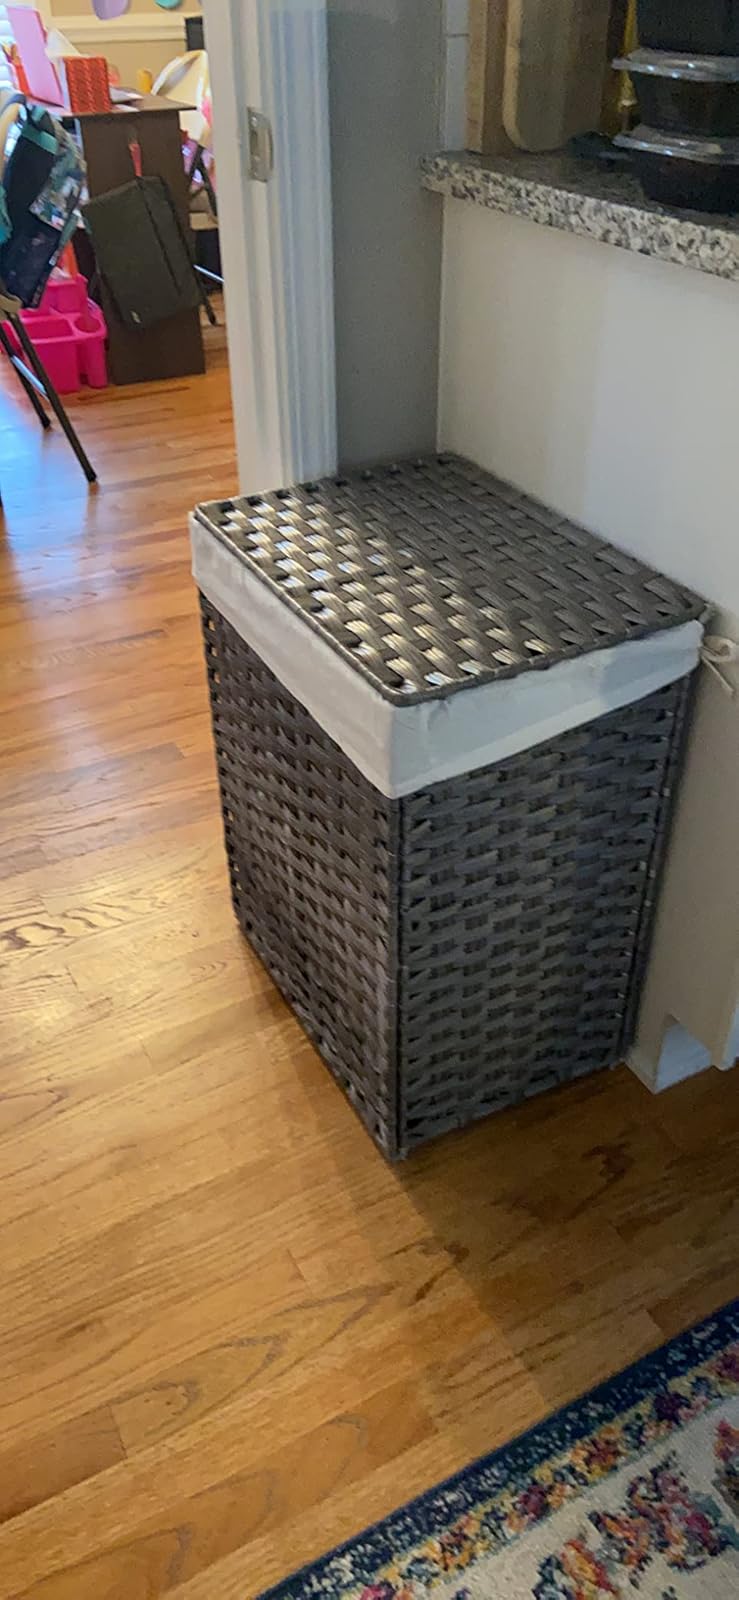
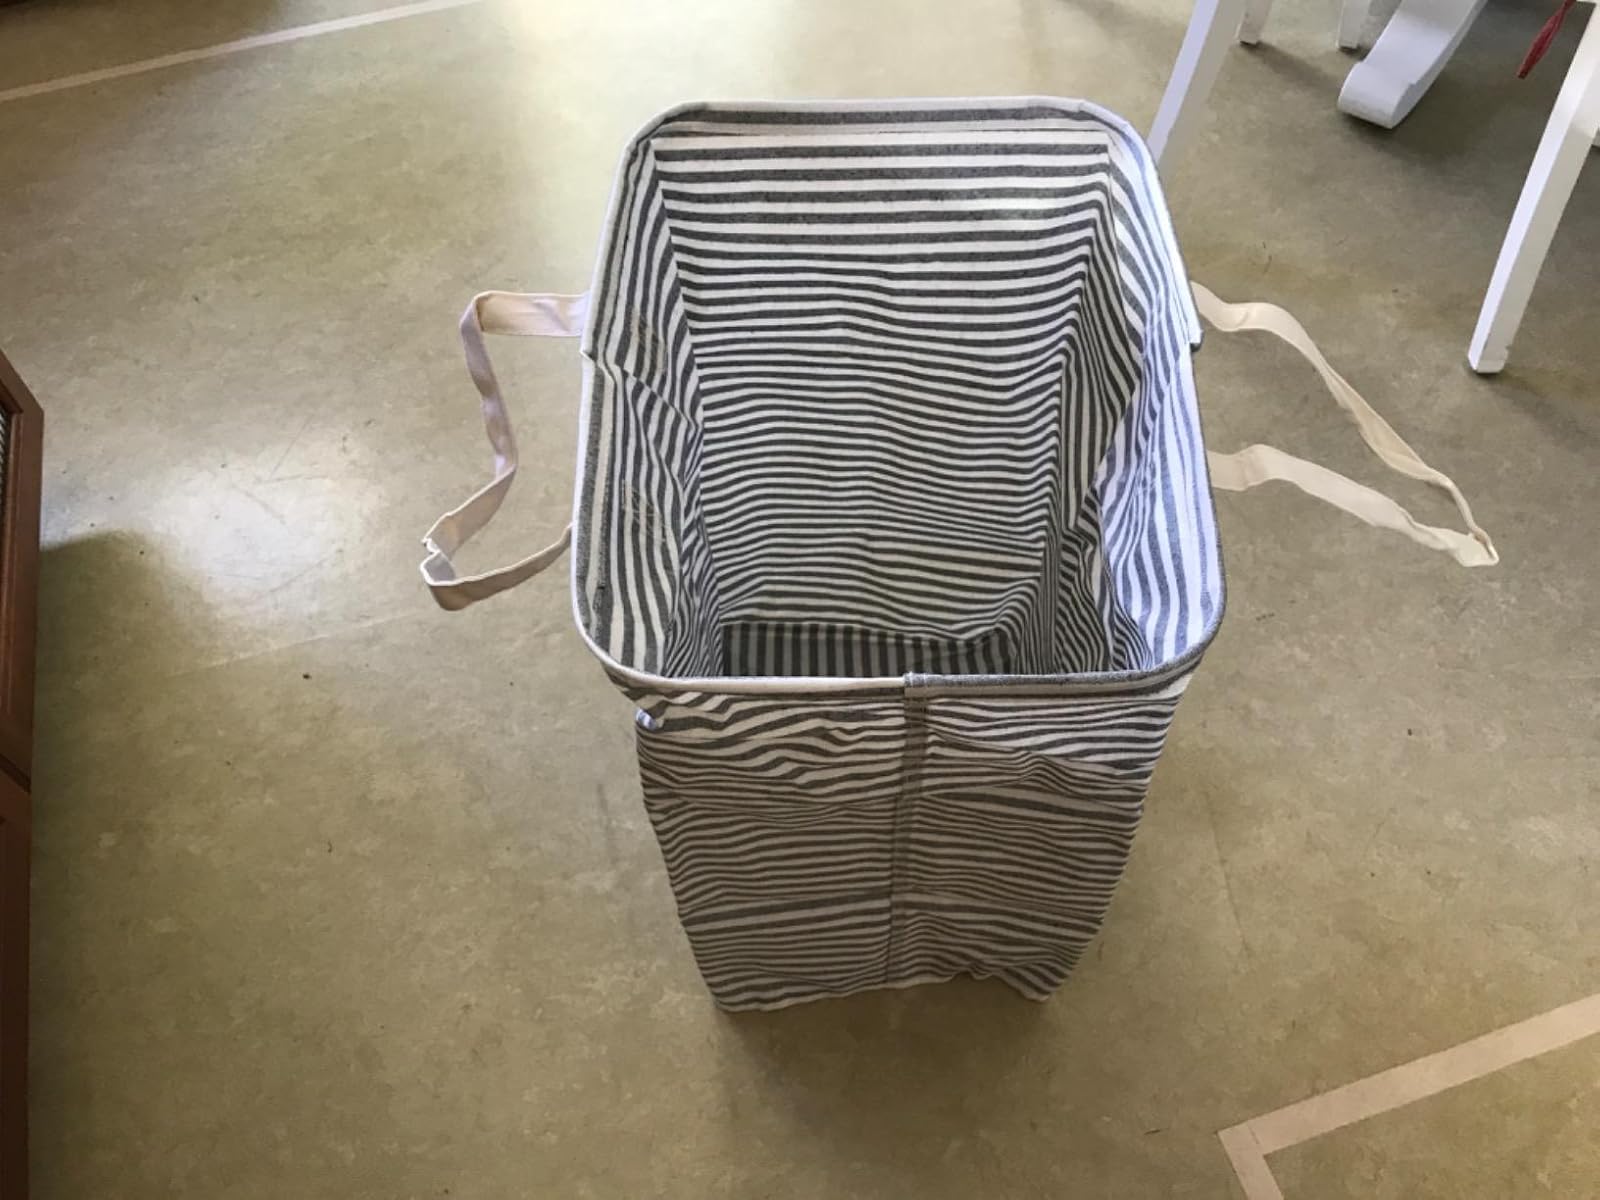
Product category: items_hamper
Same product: no